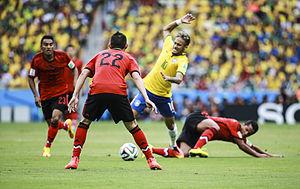
Neymar da Silva Santos Júnior dit Neymar Jr., plus couramment appelé Neymar, né le 5 février 1992 à Mogi das Cruzes, est un footballeur international brésilien évoluant au poste d'attaquant au Paris Saint-Germain, et pour l'équipe nationale du Brésil, dont il est le capitaine depuis 2014.